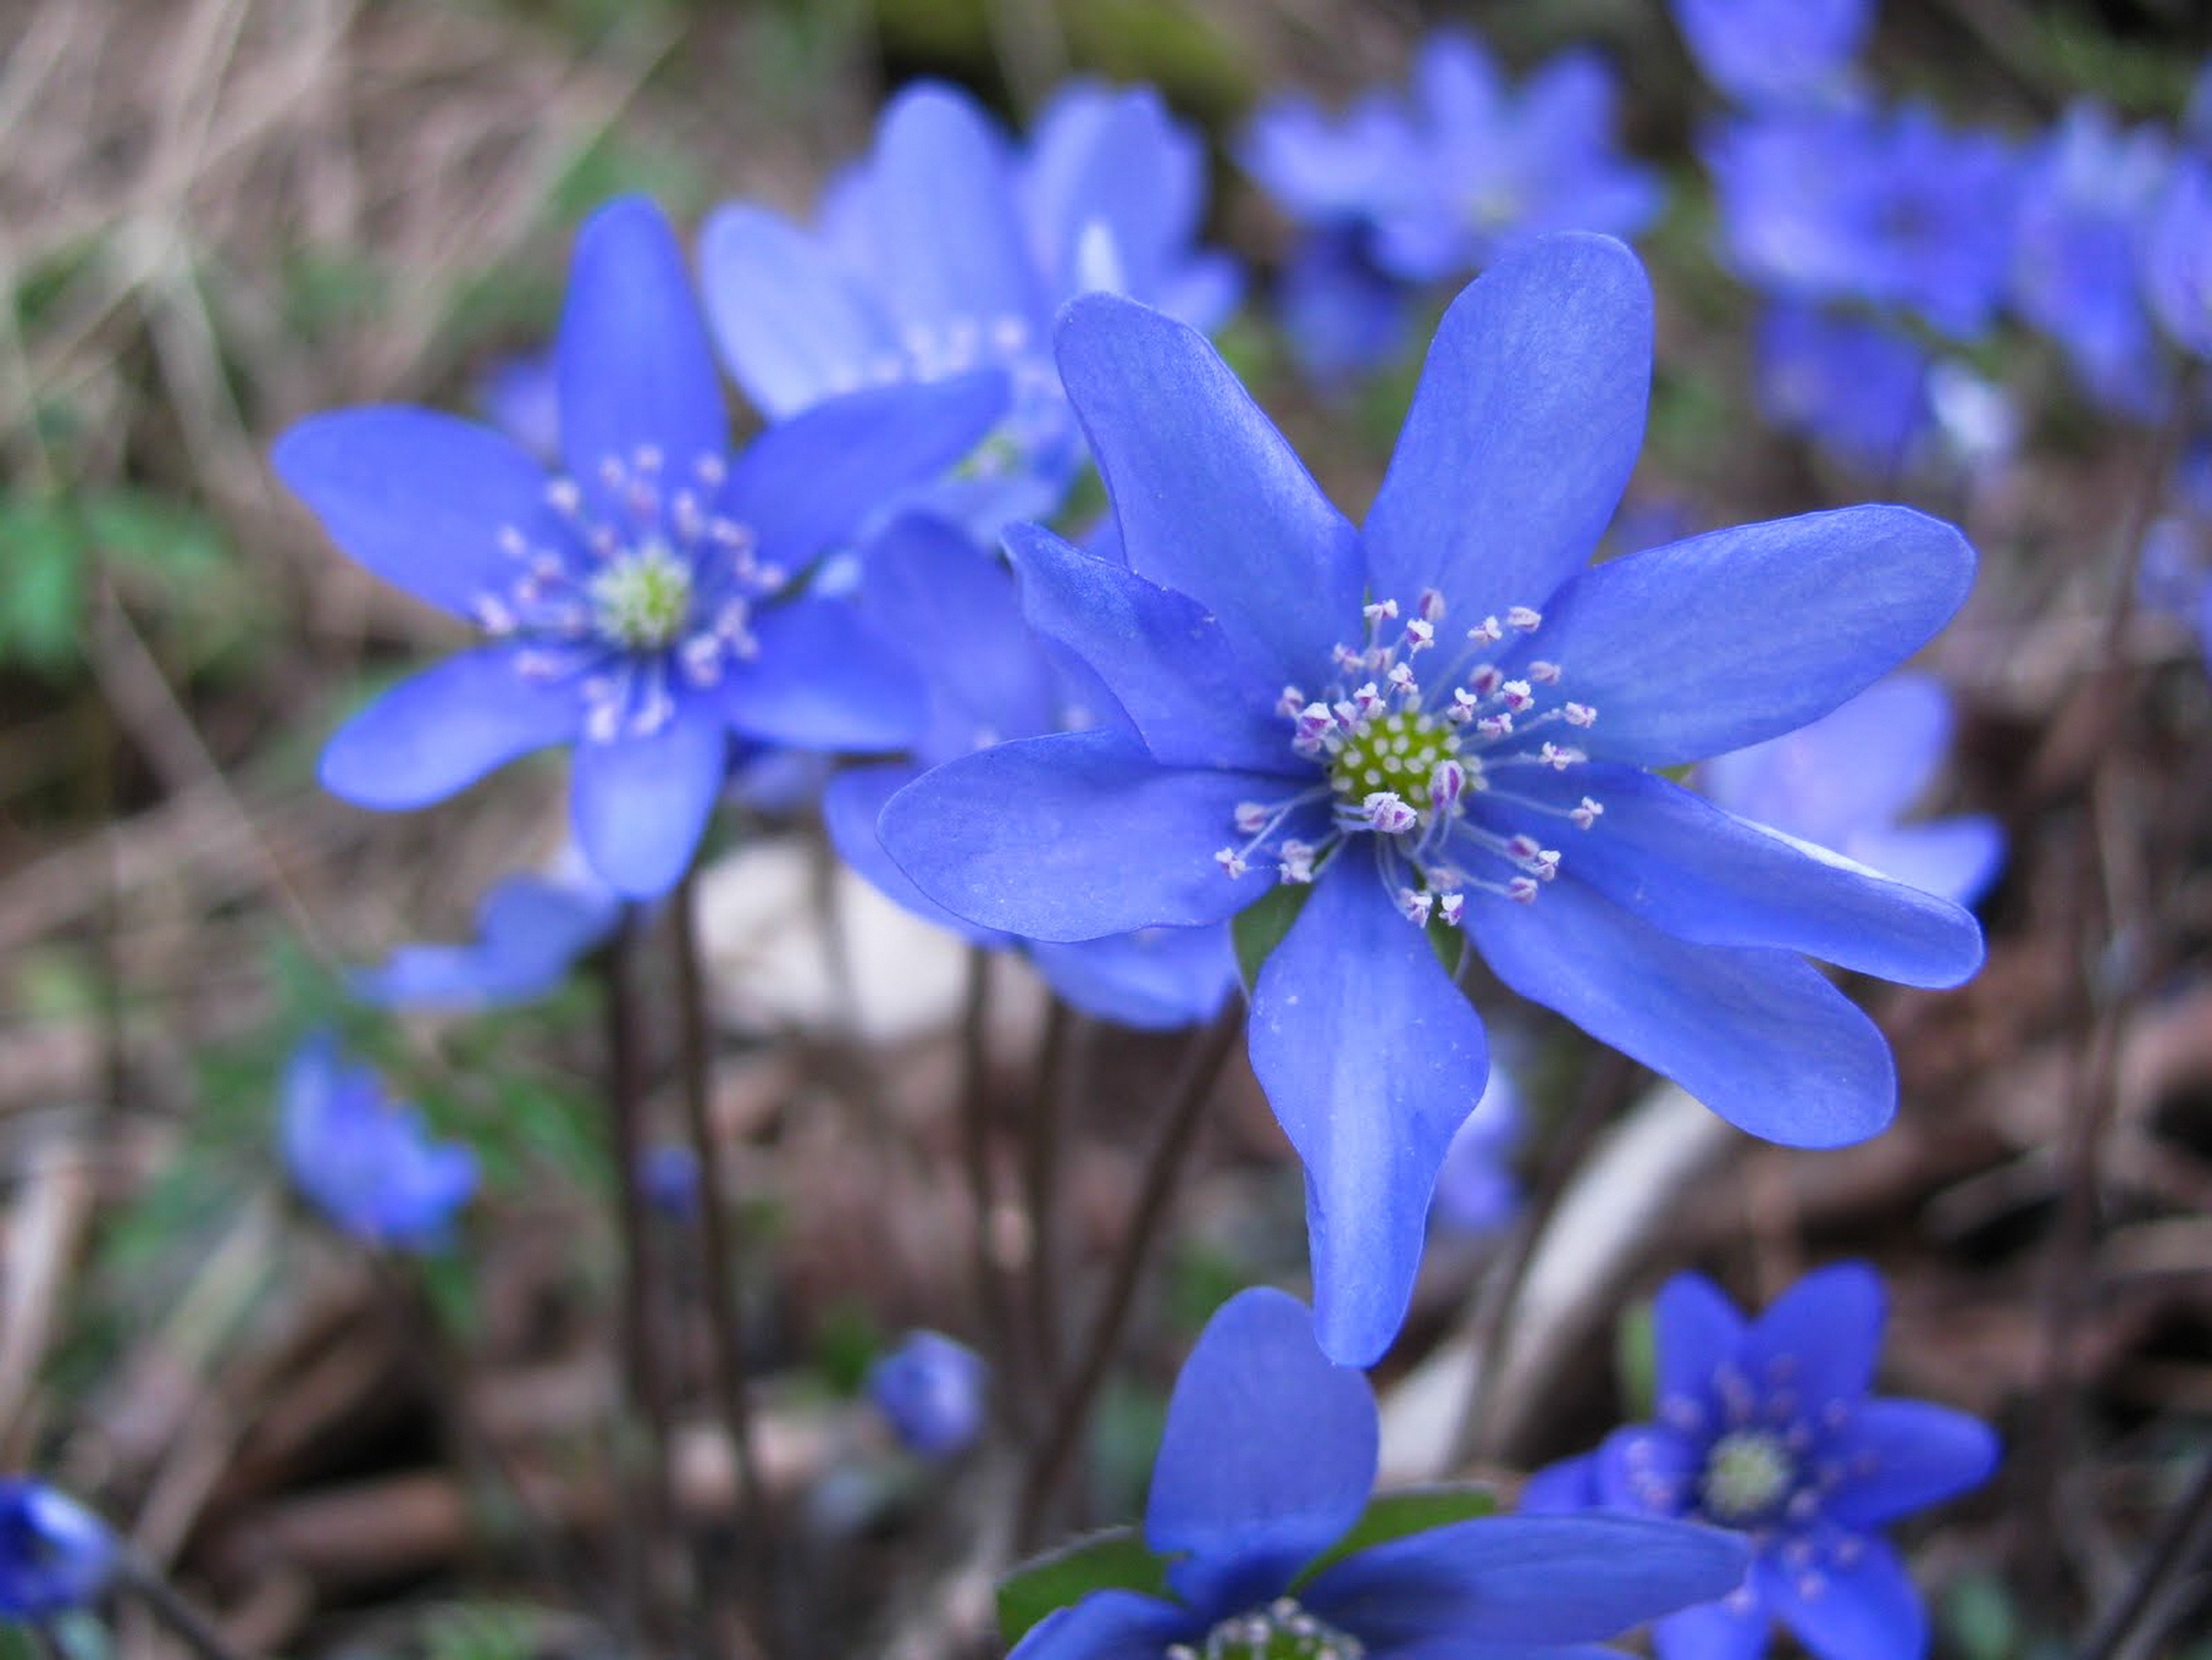
landscape, nature, outdoor, blossom, growth, plant, field, farm, ground, meadow, stem, leaf, flower, petal, bloom, land, summer, floral, environment, foliage, rural, spring, tranquil, lush, natural, fresh, botany, blue, environmental, agriculture, garden, healthy, flora, season, botanical, life, ornament, eco, ecology, wildflower, earth, bright, vibrant, norway, organic, cultivated, macro photography, flowering plant, land plant